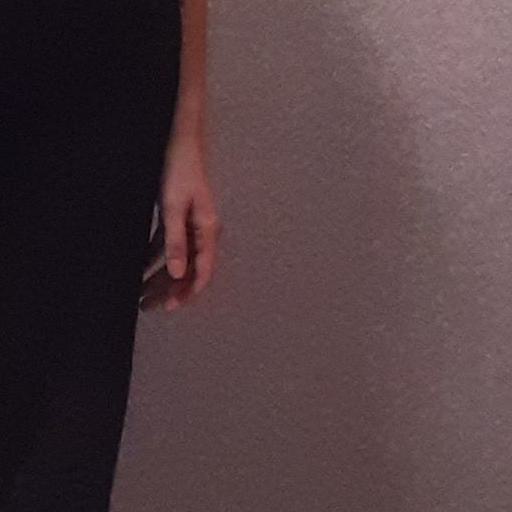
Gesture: no_gesture